Jean-Louis-Auguste Commerson

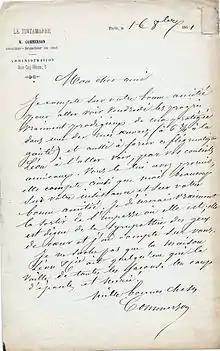
Autograph letter

A specialist of puns and journalistic "canards" (false report launched in the media in order to mislead the public), Commerson wrote many humorous books, including "Pensées d'un emballeur pour faire suite aux « Maximes » de François de La Rochefoucauld" (1851), "Un million de bouffonneries" (1854), "Le Petit Tintamarre "(1857), "La Petite Encyclopédie bouffonne" (1860) and "Un million de chiquenaudes et menus propos tirés de la Gazette de Merluchon" (1880).